Sociology of Manchester

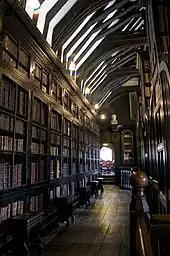
Chetham's Library, where Engels and Marx met to discuss Manchester's suffering and to outline proposals for Communism.

Manchester has historically influenced political and social thinking in Britain and been a hotbed for new, radical thinking, particularly during the Industrial Revolution.